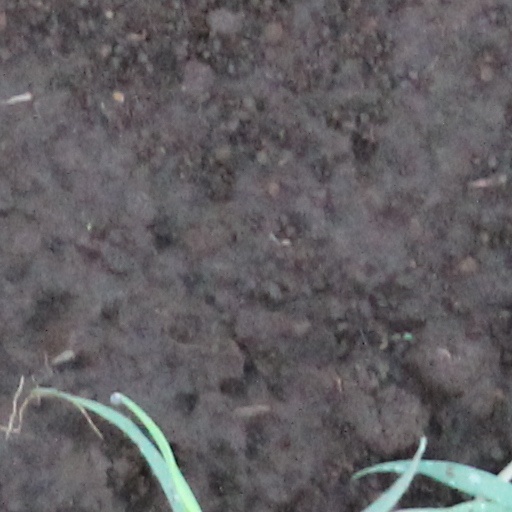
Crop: wheat